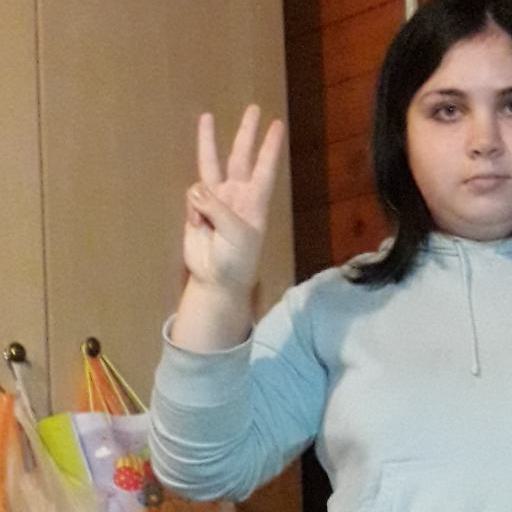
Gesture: three